Bobby Blood (musician)

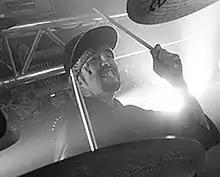
Bobby Blood live in Finland

Bobby Ponte, known professionally as Bobby Blood, is an American musician and filmmaker. He is the former drummer of the NYHC band Merauder and current drummer of Los Angeles rap metal band Downset. Blood is also the writer-director of the movies "Hell Nurse", "The Death Valley Meth Lab", "Hearse Hotel" and "Terror 66".